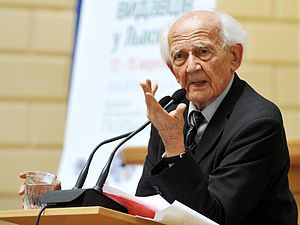
Døde i 2017 / Januar
Døde i 2017 er en liste over notable personer, der er afgået ved døden i 2017.